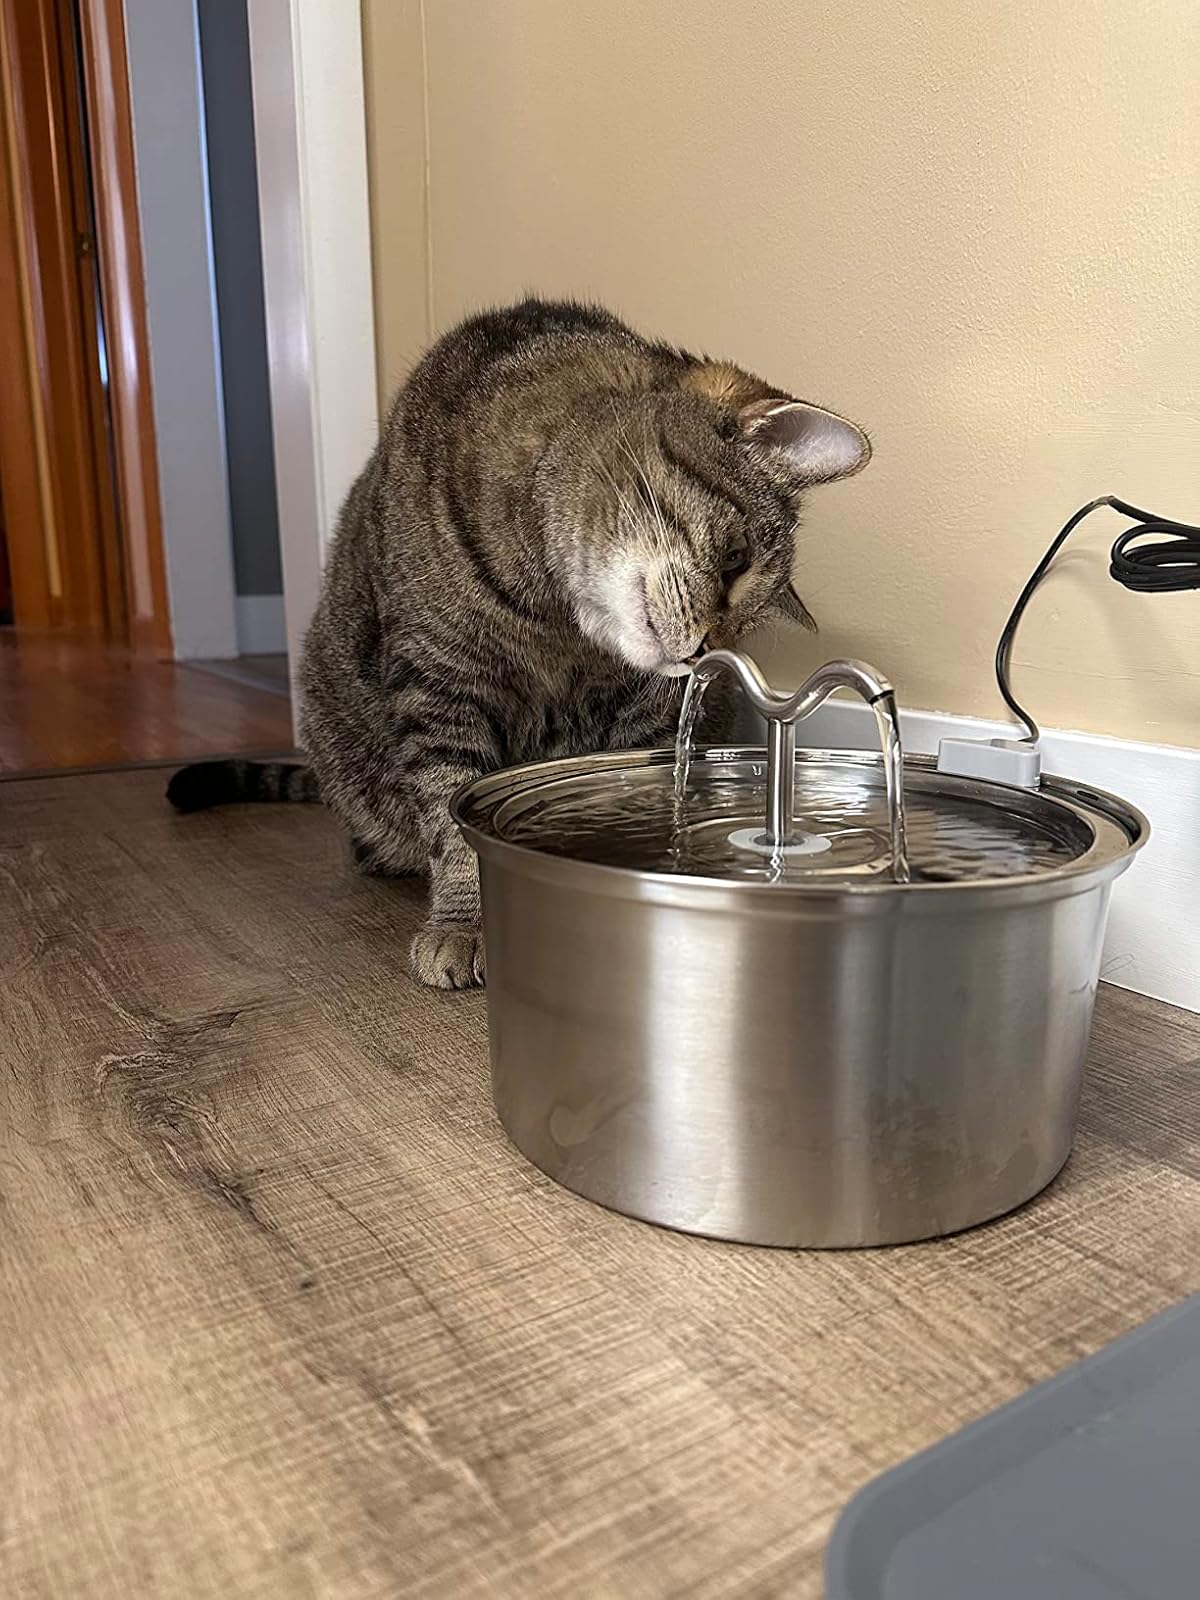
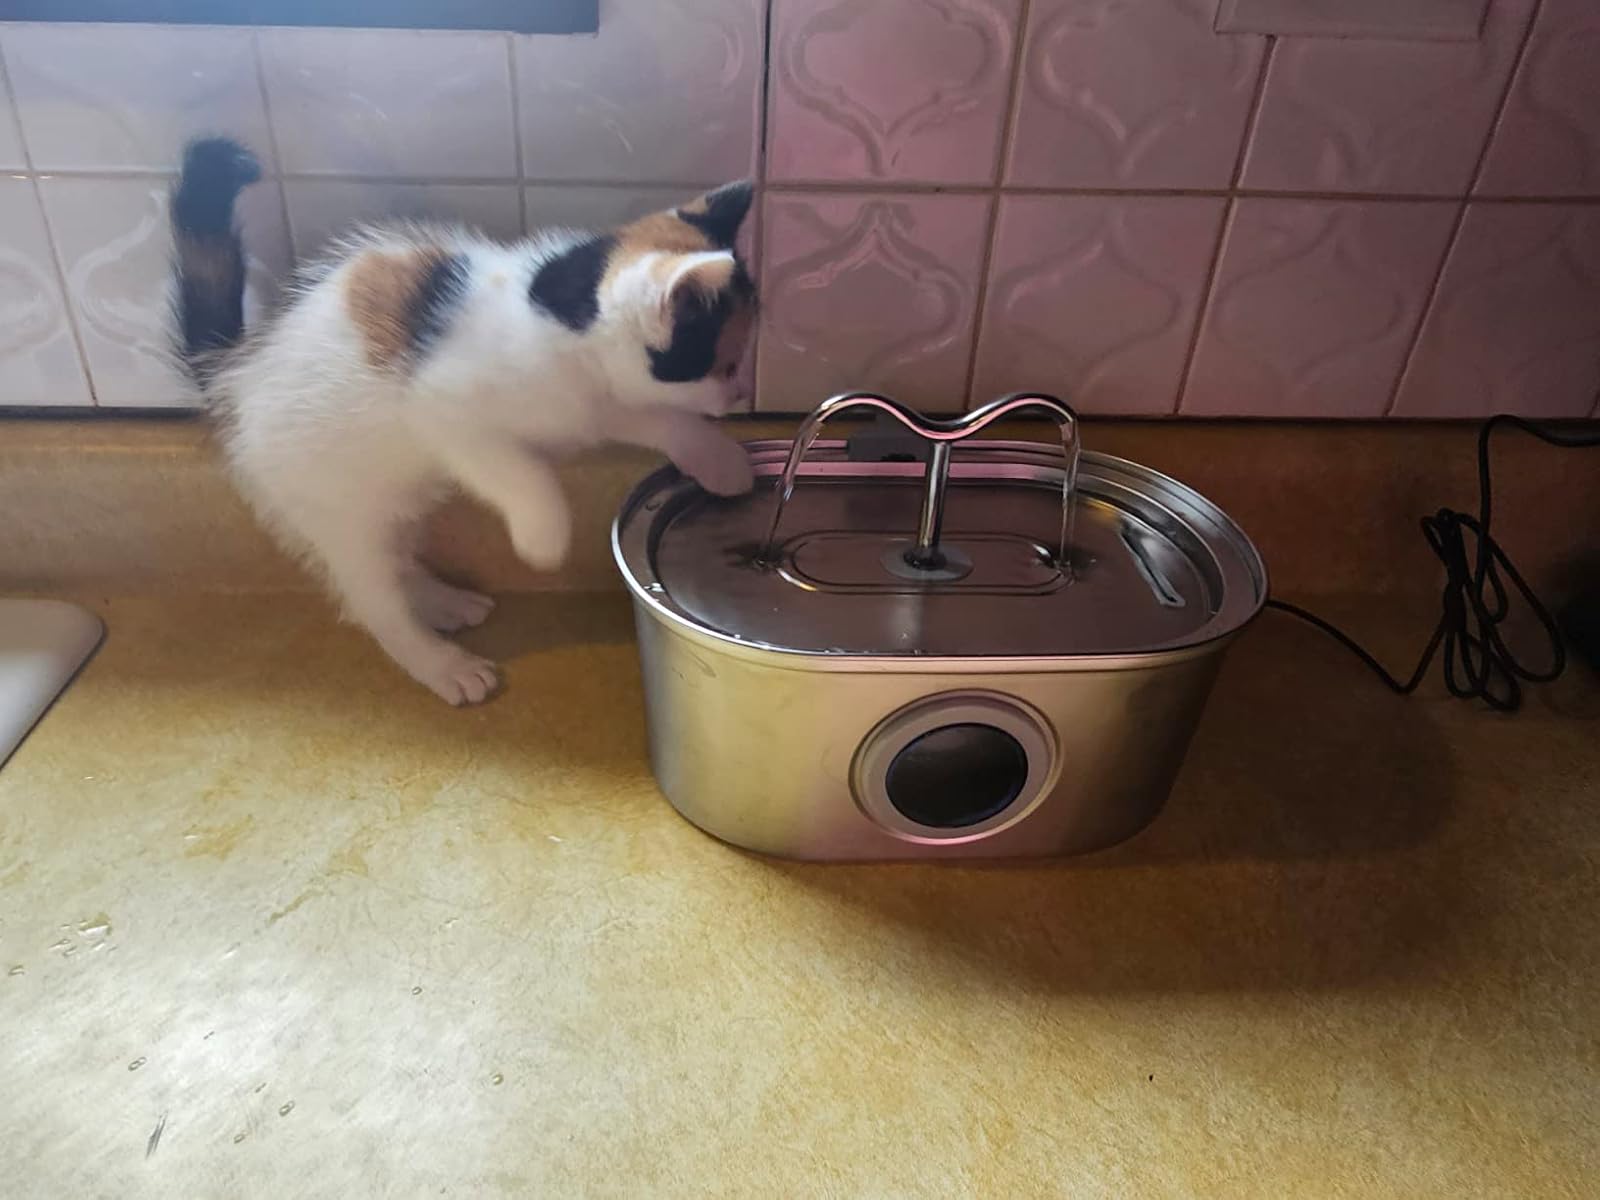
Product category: items_bowl
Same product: no